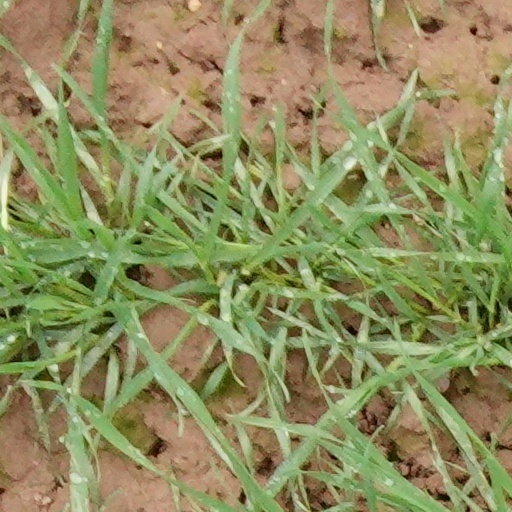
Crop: wheat